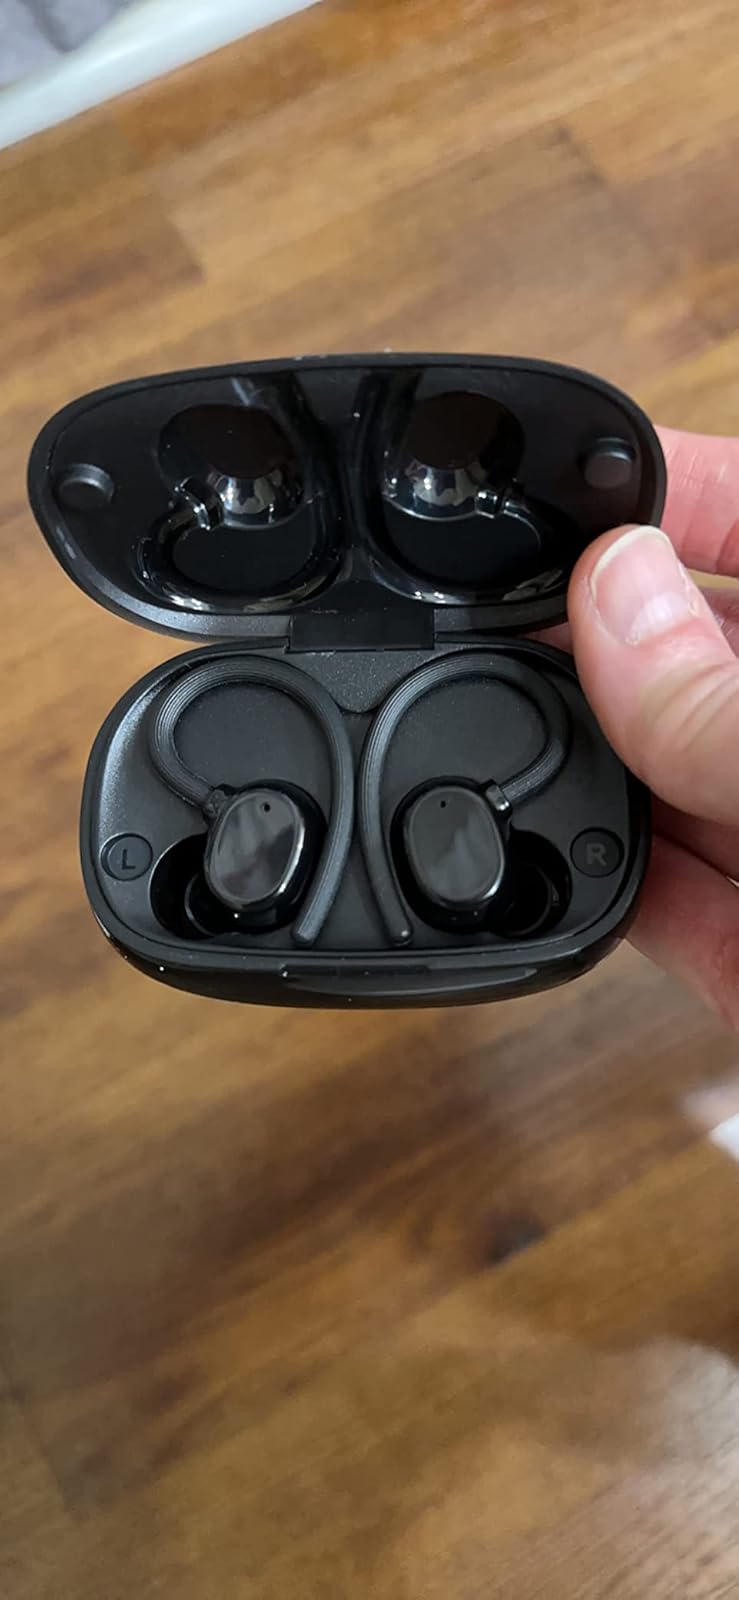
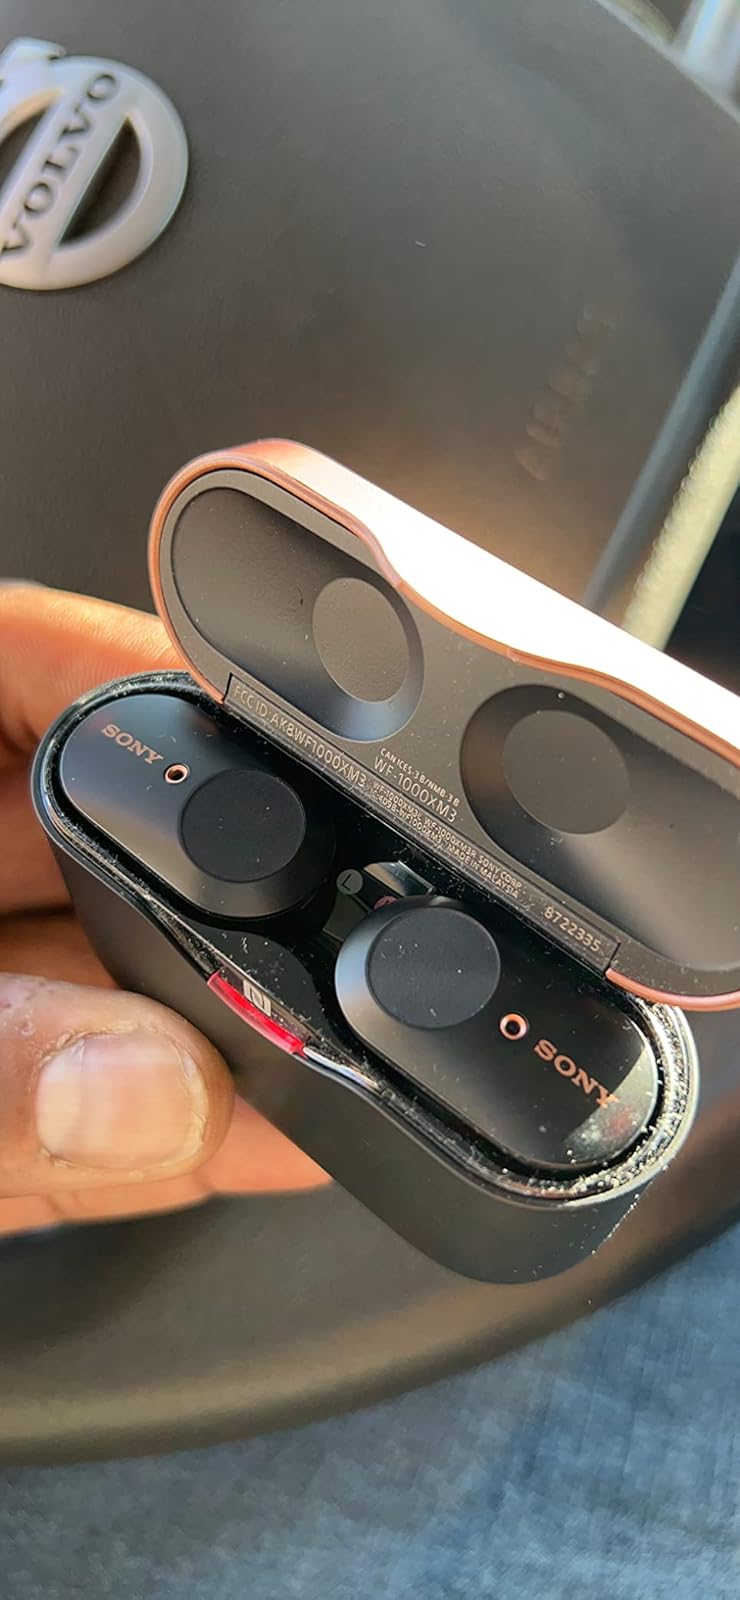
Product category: earbuds
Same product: no